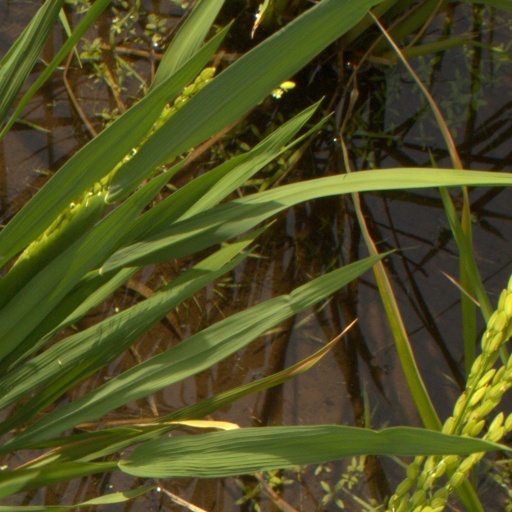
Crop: rice